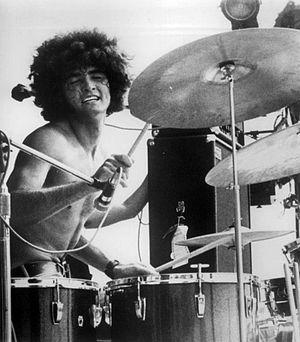
La ville de Détroit, dans l'État du Michigan, est une cité portuaire importante dans la région des Grands Lacs au Nord des États-Unis. Dans les années 1960, elle est connue pour son industrie automobile florissante, qui lui vaut les surnoms de « Motor City » ou « Mo-town ». À cette époque, la localité est également célèbre pour sa production de soul music, principalement représentée par le label Motown, qui donne également à la ville le surnom de « Hitsville U.S.A. ».